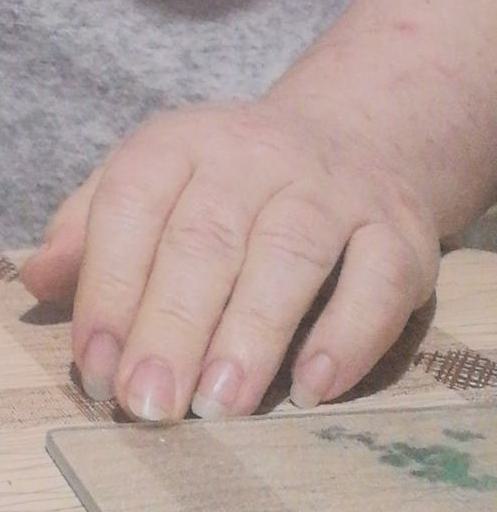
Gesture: no_gesture